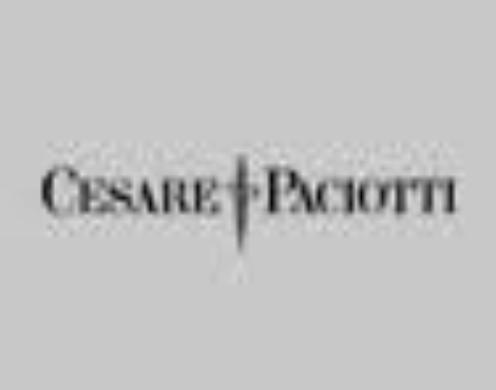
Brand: Cesare Paciotti
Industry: Clothes